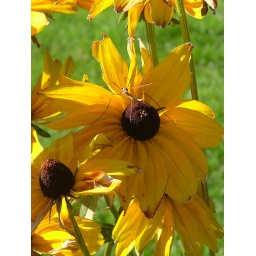
These damn insects keep getting in the house . . . luckily my killer cat likes to eat them.